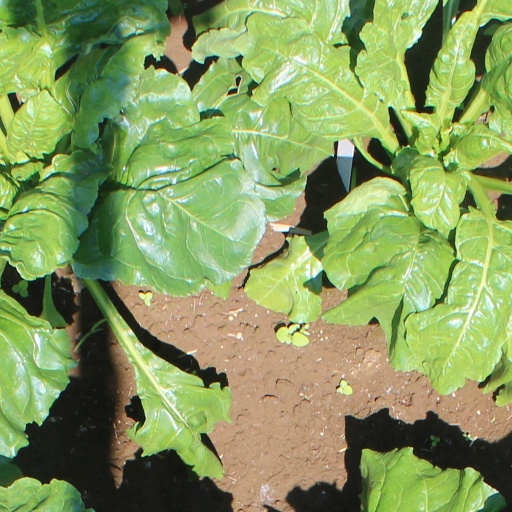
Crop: sugar beet